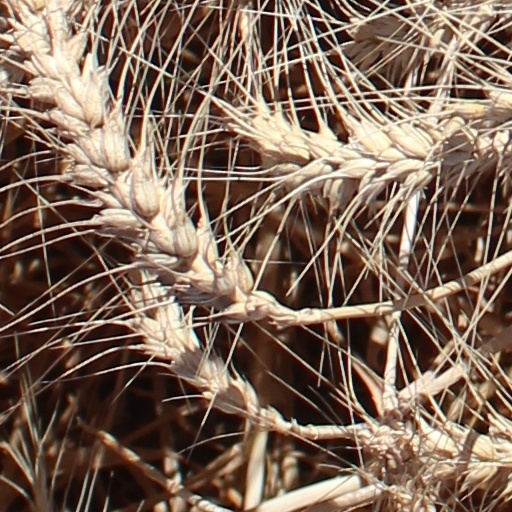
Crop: wheat